My Book about ME

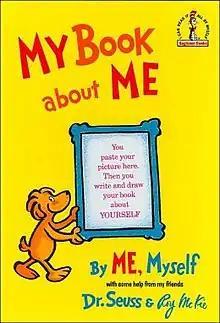
Hardcover cover

My Book about ME is a children's book written by Theodor Geisel under the pen name Dr. Seuss and illustrated by Roy McKie. It was first published by Random House on September 12, 1969.